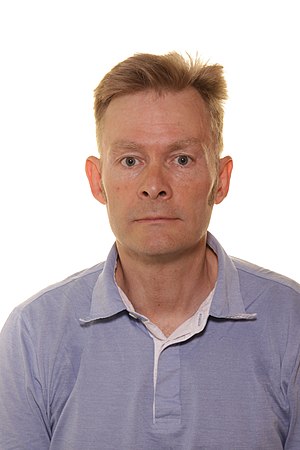
Preben Haarup
Preben Haarup, Islands Brygge, juni 2019.
Preben Haarup, Islands Brygge, juni 2019
Preben Haarup er en dansk forfatter, som i 2003 debuterede med ungdomsromanen Laudrup af Kosova.